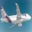
Label: airplane